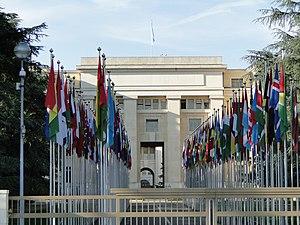
Colette Samoya Kirura, née en 1952, est une femme politique burundaise, députée au parlement du Burundi de 1982 à 1987, ambassadrice auprès des Nations-Unies à partir de 1992, fondatrice d'association, militante pour la paix et écrivaine. Elle œuvre notamment pour la défense des droits humains, pour la paix et la réconciliation dans la région des Grands lacs, pour le pouvoir des femmes, pour l'éducation.